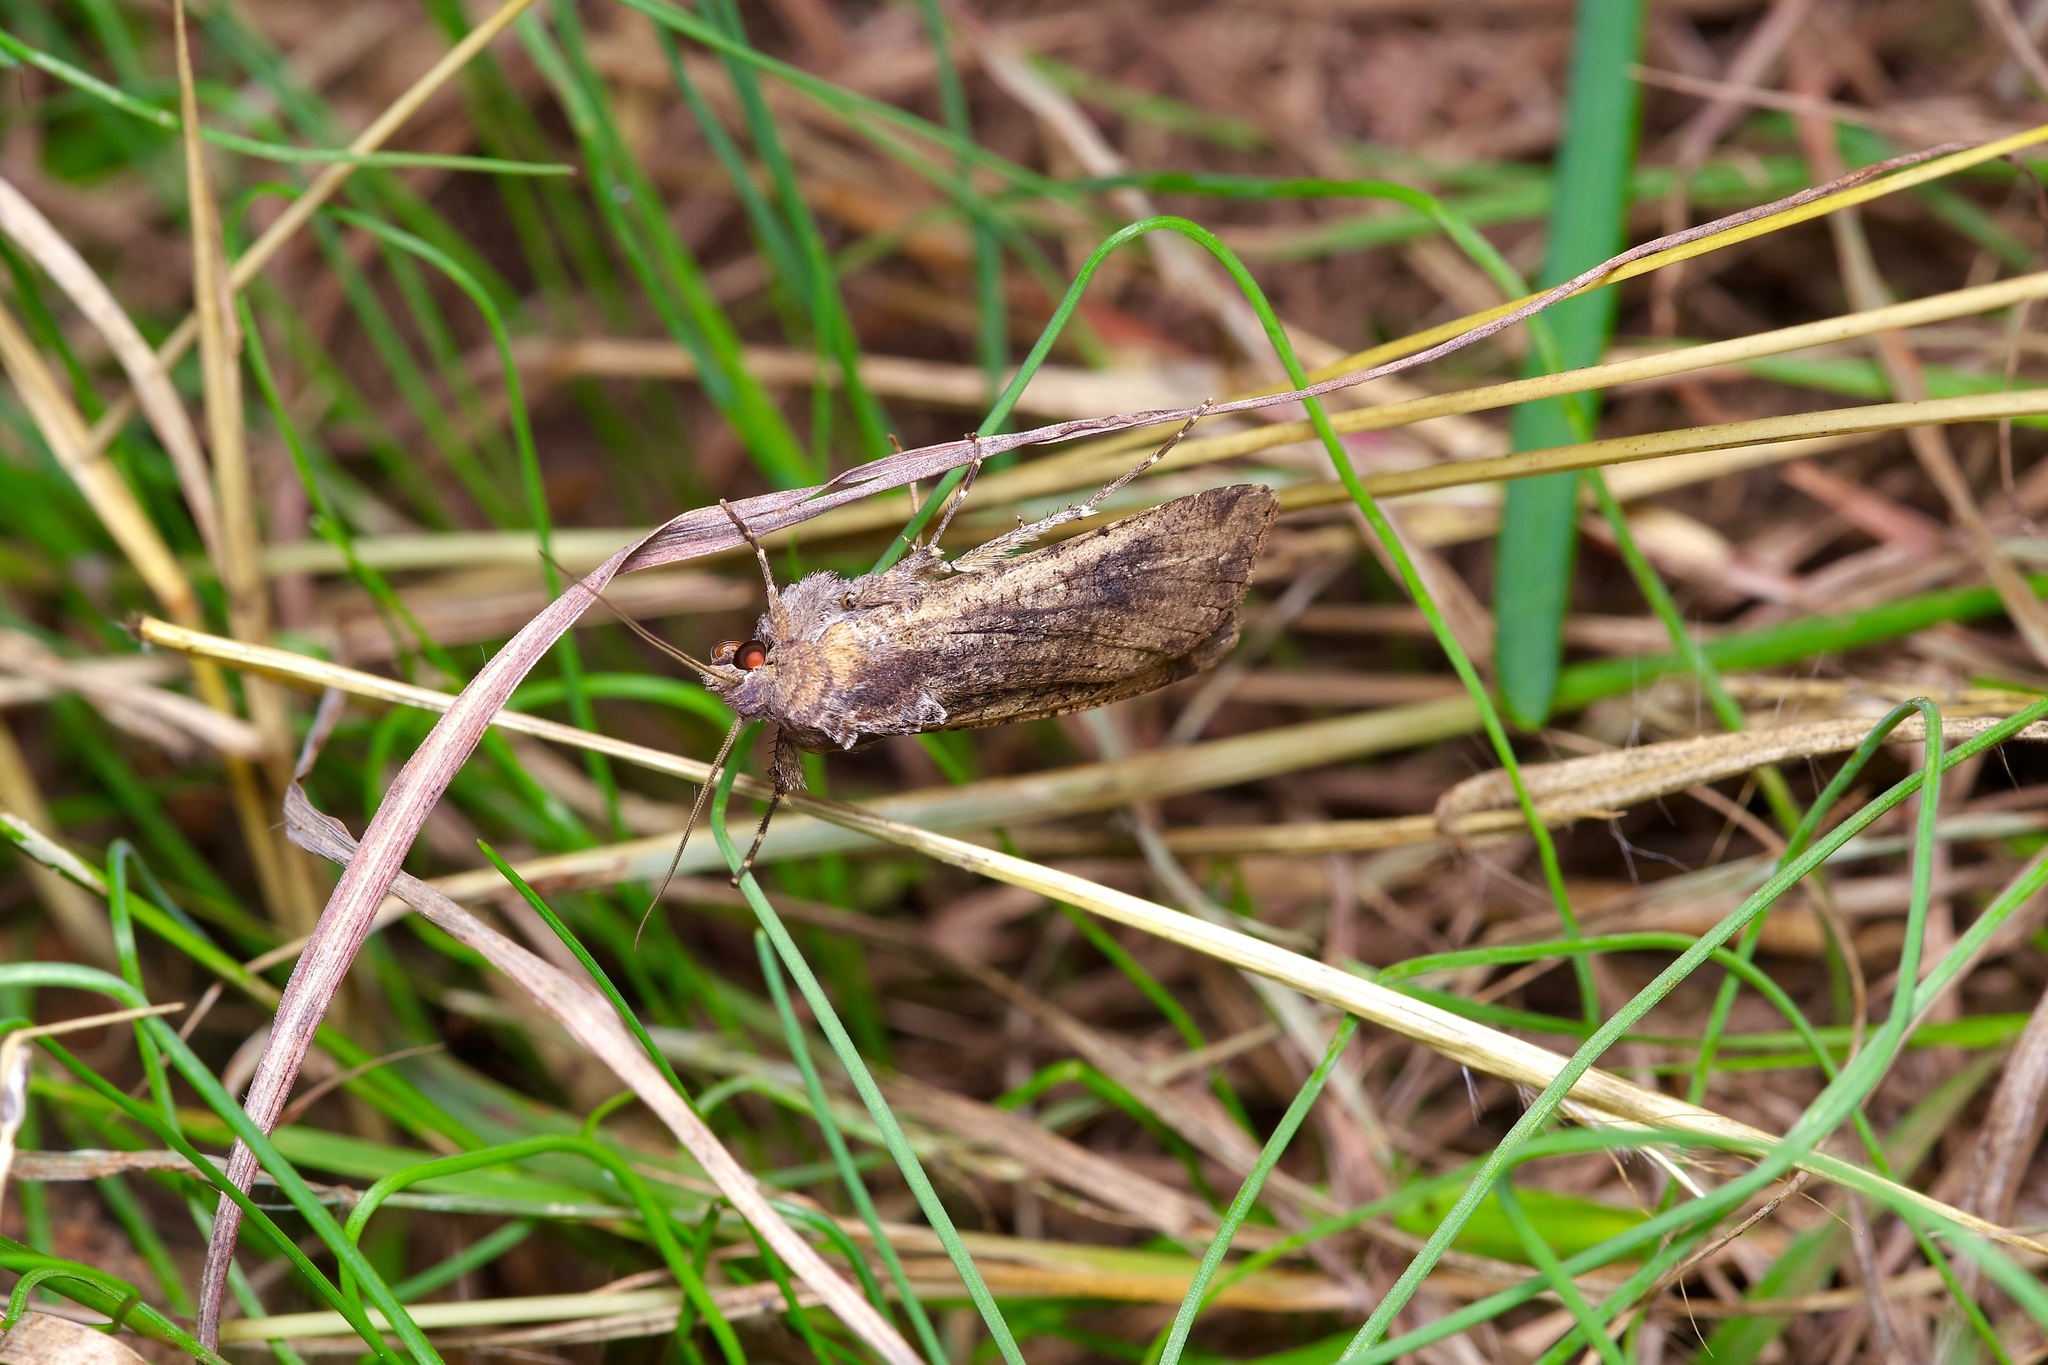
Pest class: cutworms